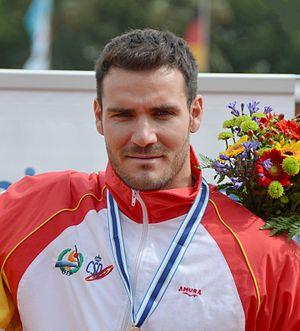
Saúl Craviotto est un kayakiste espagnol pratiquant la course en ligne. Il est champion olympique en 2008 en kayak biplace 500 mètres et vice-champion olympique en 2012 en kayak monoplace 200 mètres. Il gagne une nouvelle médaille d'or en K2 200 mètres avec Cristian Toro aux Jeux olympiques de 2016 à Rio.